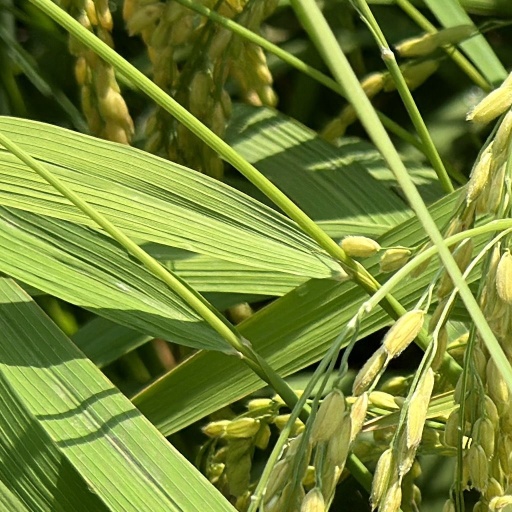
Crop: rice